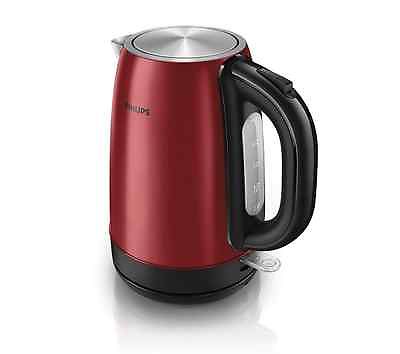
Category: kettle